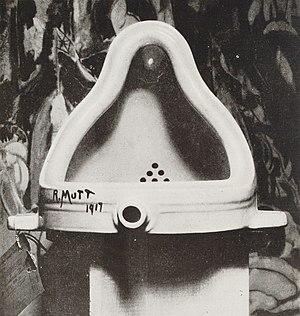
Une œuvre d'art, ou un objet d'art, est un objet ou une création artistique ou esthétique. C'est généralement un élément fait par un artiste. Un chef-d'œuvre est anciennement la preuve de l'excellence que devait présenter le compagnon pour être promu à la maîtrise dans sa corporation.
Une œuvre est l'objet physique ou virtuel résultant d'un travail anthropique, c'est-à-dire réalisé par l'Homme, ou plus généralement d'interactions naturelles. Plus prosaïquement, c'est aussi un synonyme d'ouvrage, c'est-à-dire le travail et son résultat, produit par l'ouvrier, par extension, celui de l'artisan ou de l'artiste.
Une installation artistique est une œuvre d'art visuel en trois dimensions, souvent créée pour un lieu spécifique et conçue pour modifier la perception de l'espace. Le terme « installation » apparu dans les années 1970 s'applique généralement à des œuvres créées pour des espaces intérieurs ; les œuvres en extérieur sont plus souvent désignées comme art public, land art ou intervention artistique.
Le mouvement dada est un mouvement intellectuel, littéraire et artistique du début du XXᵉ siècle, qui se caractérise par une remise en cause de toutes les conventions et contraintes idéologiques, esthétiques et politiques.
Fontaine est un ready-made de Marcel Duchamp consistant en un urinoir en porcelaine renversé signé « R. Mutt » et daté 1917. L'œuvre apparaît dans le catalogue raisonné d'Arturo Schwarz sous le nᵒ 345. Fountain fut refusée lors de la première exposition de la Société des artistes indépendants de New York en 1917 avant de disparaître. Il n'en existe que des répliques, certifiées par Marcel Duchamp et réalisées dans les années 1950 et 1960.
L’art est une activité, le produit de cette activité ou l'idée que l'on s'en fait s'adresse délibérément aux sens, aux émotions, aux intuitions et à l'intellect. On peut affirmer que l'art est le propre de l'humain ou de toute autre conscience, en tant que découlant d'une intention, et que cette activité n'a pas de fonction pratique définie. On considère le terme « art » par opposition à la nature « conçue comme puissance produisant sans réflexion », et à la science « conçue comme pure connaissance indépendante des applications ».
Le 10 avril est le 100ᵉ jour de l'année du calendrier grégorien, le 101ᵉ en cas d'année bissextile. Il reste 265 jours avant la fin de l'année.
Marcel Duchamp, né à Blainville-Crevon, le 28 juillet 1887, et mort à Neuilly-sur-Seine, le 2 octobre 1968, est un peintre, plasticien, homme de lettres français, naturalisé américain en 1955.
8 janvier